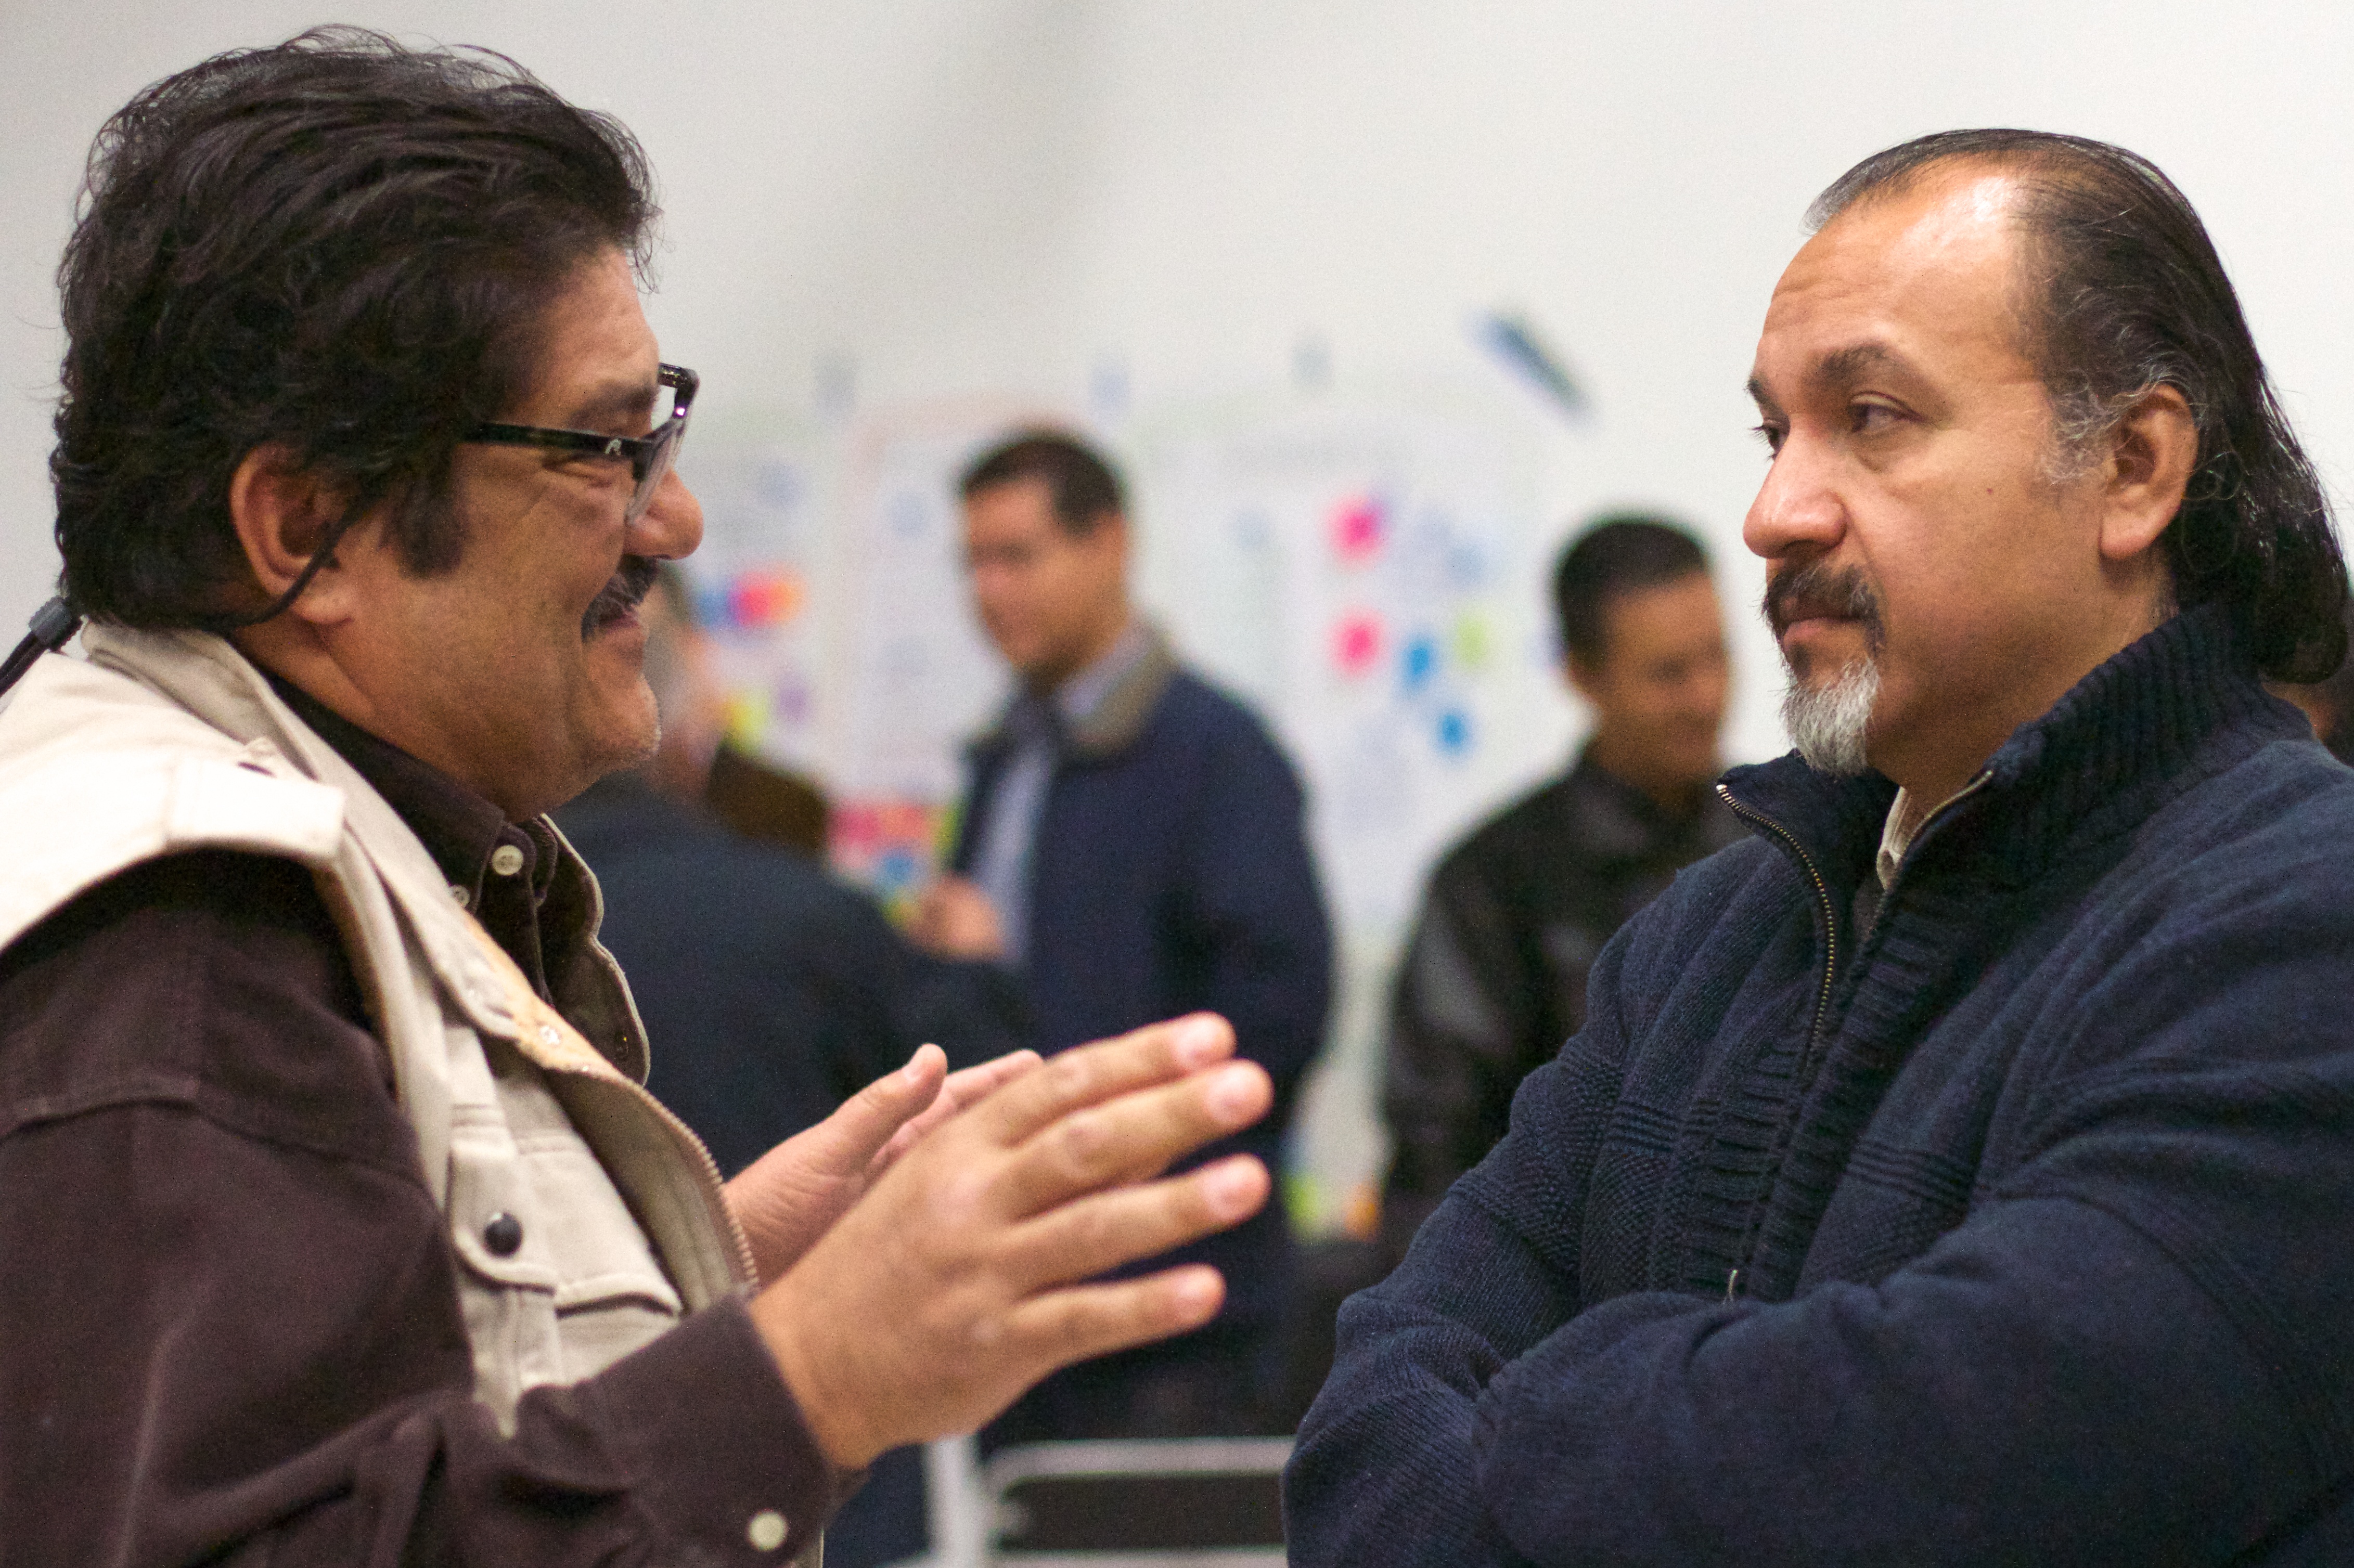
conversation, education, udgagora, academic conference